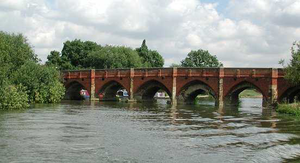
Cette liste de ponts du Royaume-Uni recense les ponts les plus remarquables du fait de leurs caractéristiques dimensionnelles ou de leur intérêt architectural ou historique en Angleterre, en Écosse, au Pays de Galles et en Irlande du Nord.